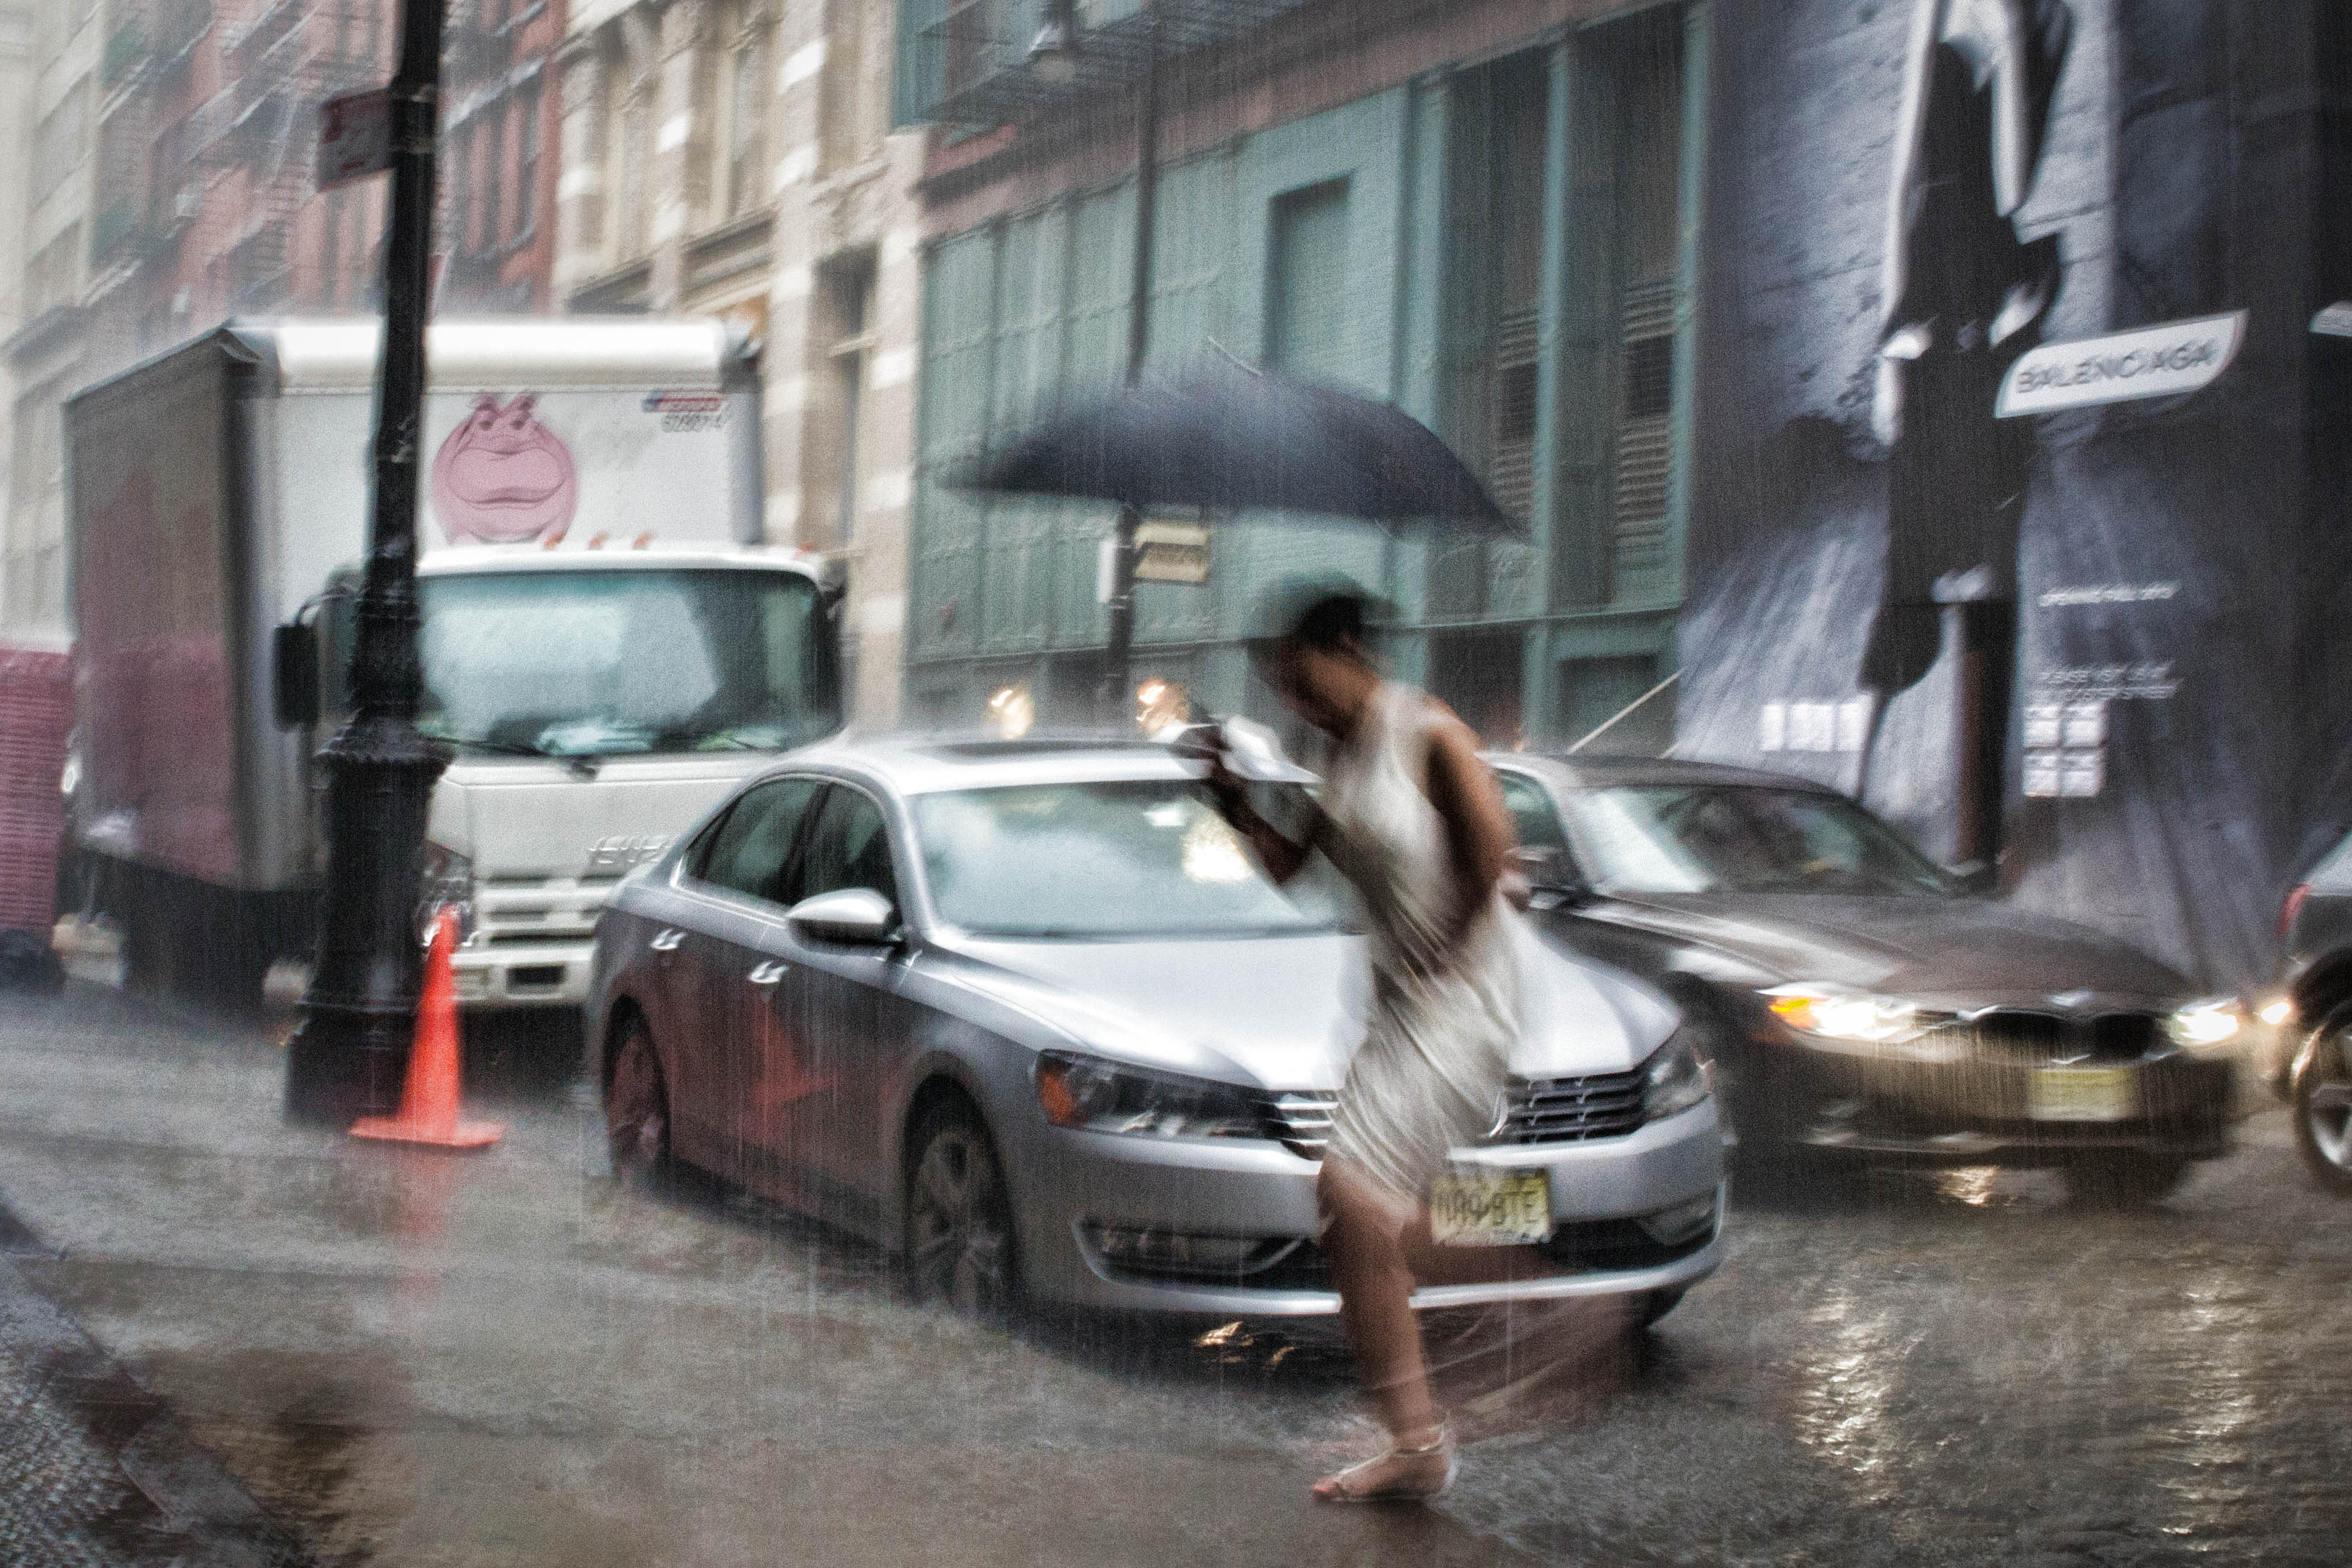
pedestrian, road, street, car, driving, vehicle, weather, sports car, supercar, screenshot, automobile make, luxury vehicle, sports sedan